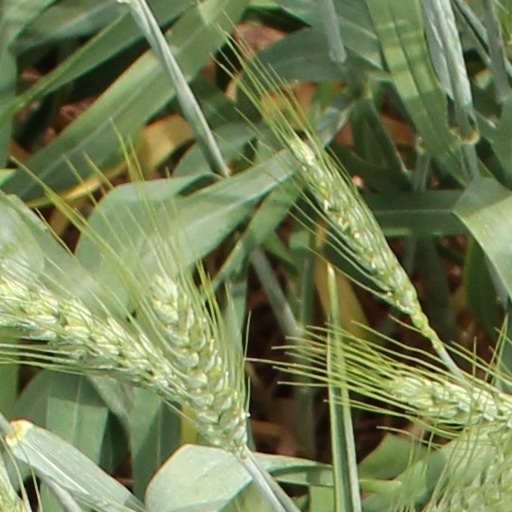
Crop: wheat